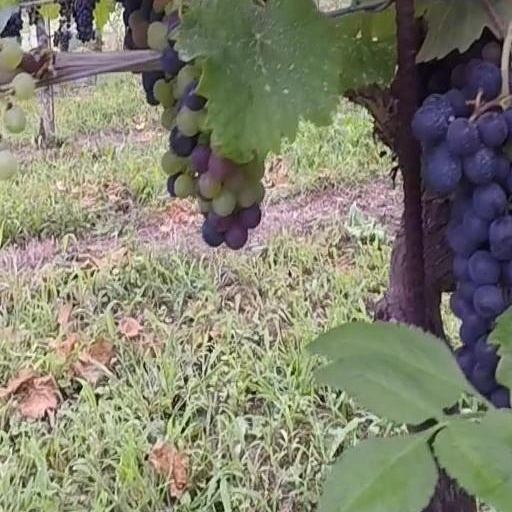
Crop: grape